Terra Nova Expedition

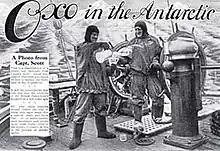
The Oxo food company was one of many commercial sponsors of the expedition.

Unlike the "Discovery" Expedition, where fundraising was handled jointly by the Royal Society and the Royal Geographical Society (RGS), the "Terra Nova" Expedition was organised as a private venture without significant institutional support. Scott estimated the total cost at £40,000, half of which was eventually met by a government grant. The balance was raised by public subscription and loans. The expedition was further assisted by the free supply of a range of provisions and equipment from sympathetic commercial firms. The fund-raising task was largely carried out by Scott, and was a considerable drain on his time and energy, continuing in South Africa, Australia, and New Zealand after "Terra Nova" had sailed from British waters.